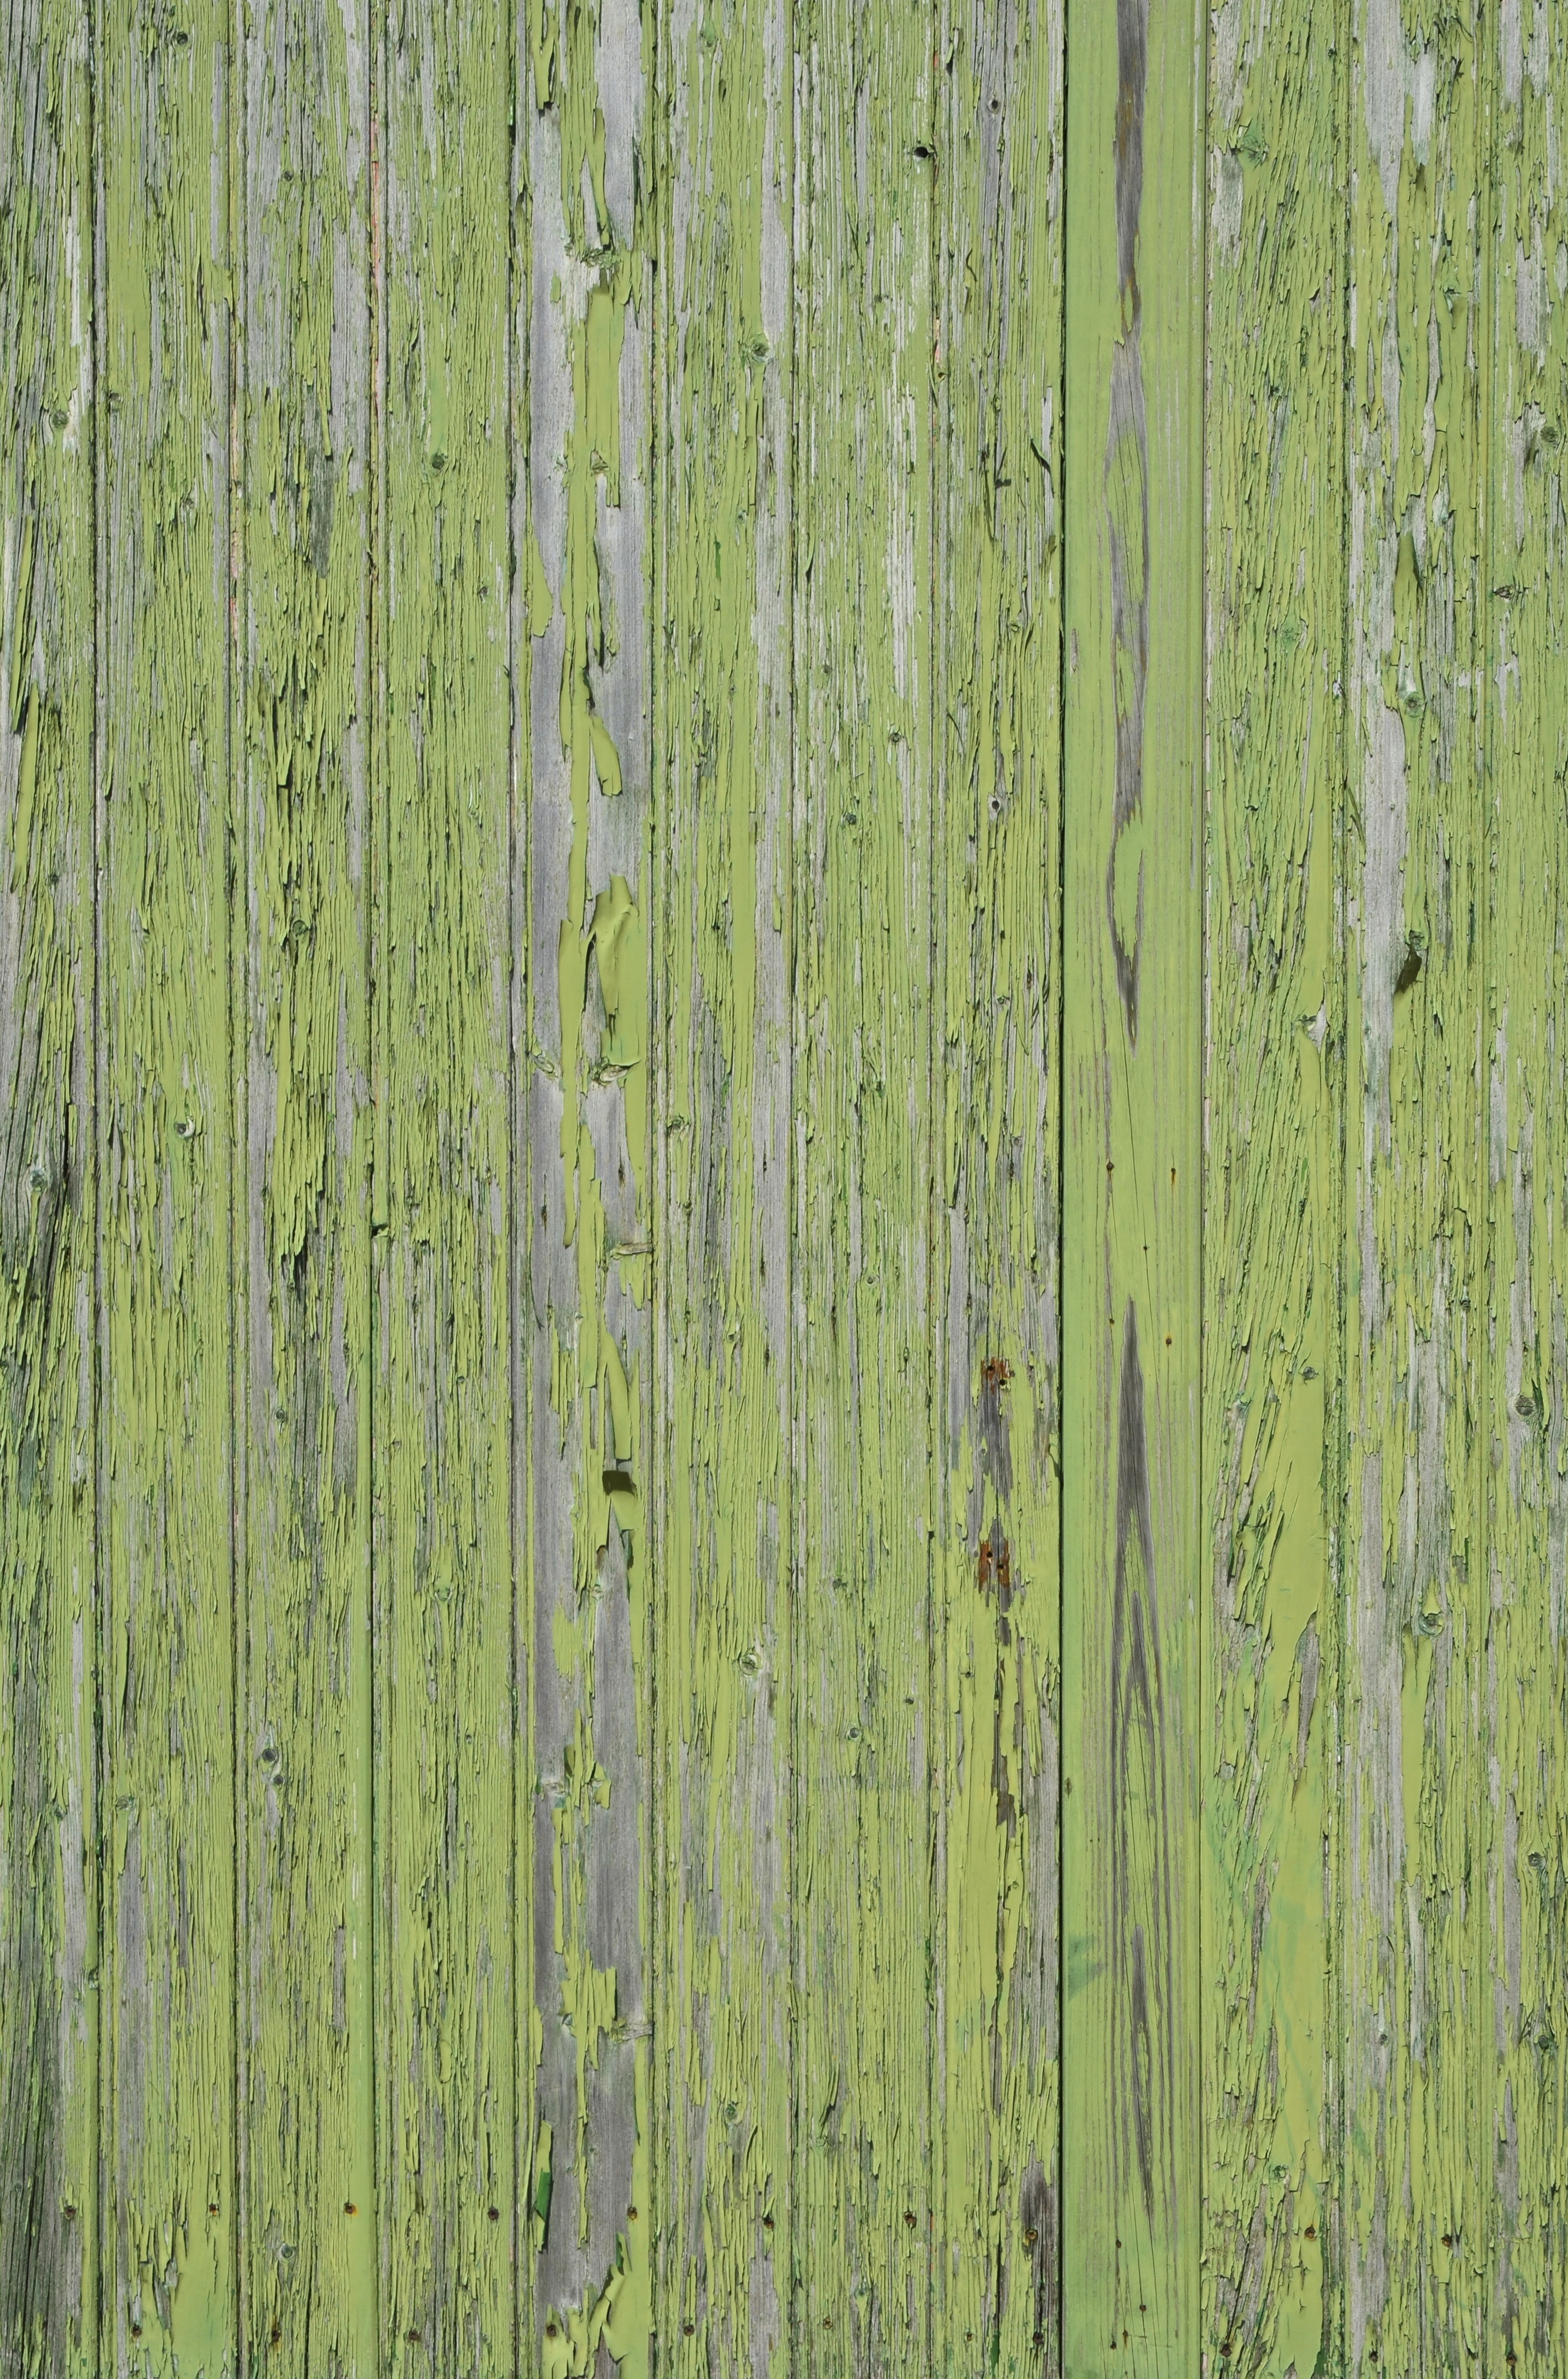
tree, grass, grungy, architecture, structure, wood, texture, plank, trunk, old, wall, green, color, paint, rough, material, surface, peeling paint, peel, background, wooden, grove, wood background, wood texture, biome, wood texture background, grass family, plant stem